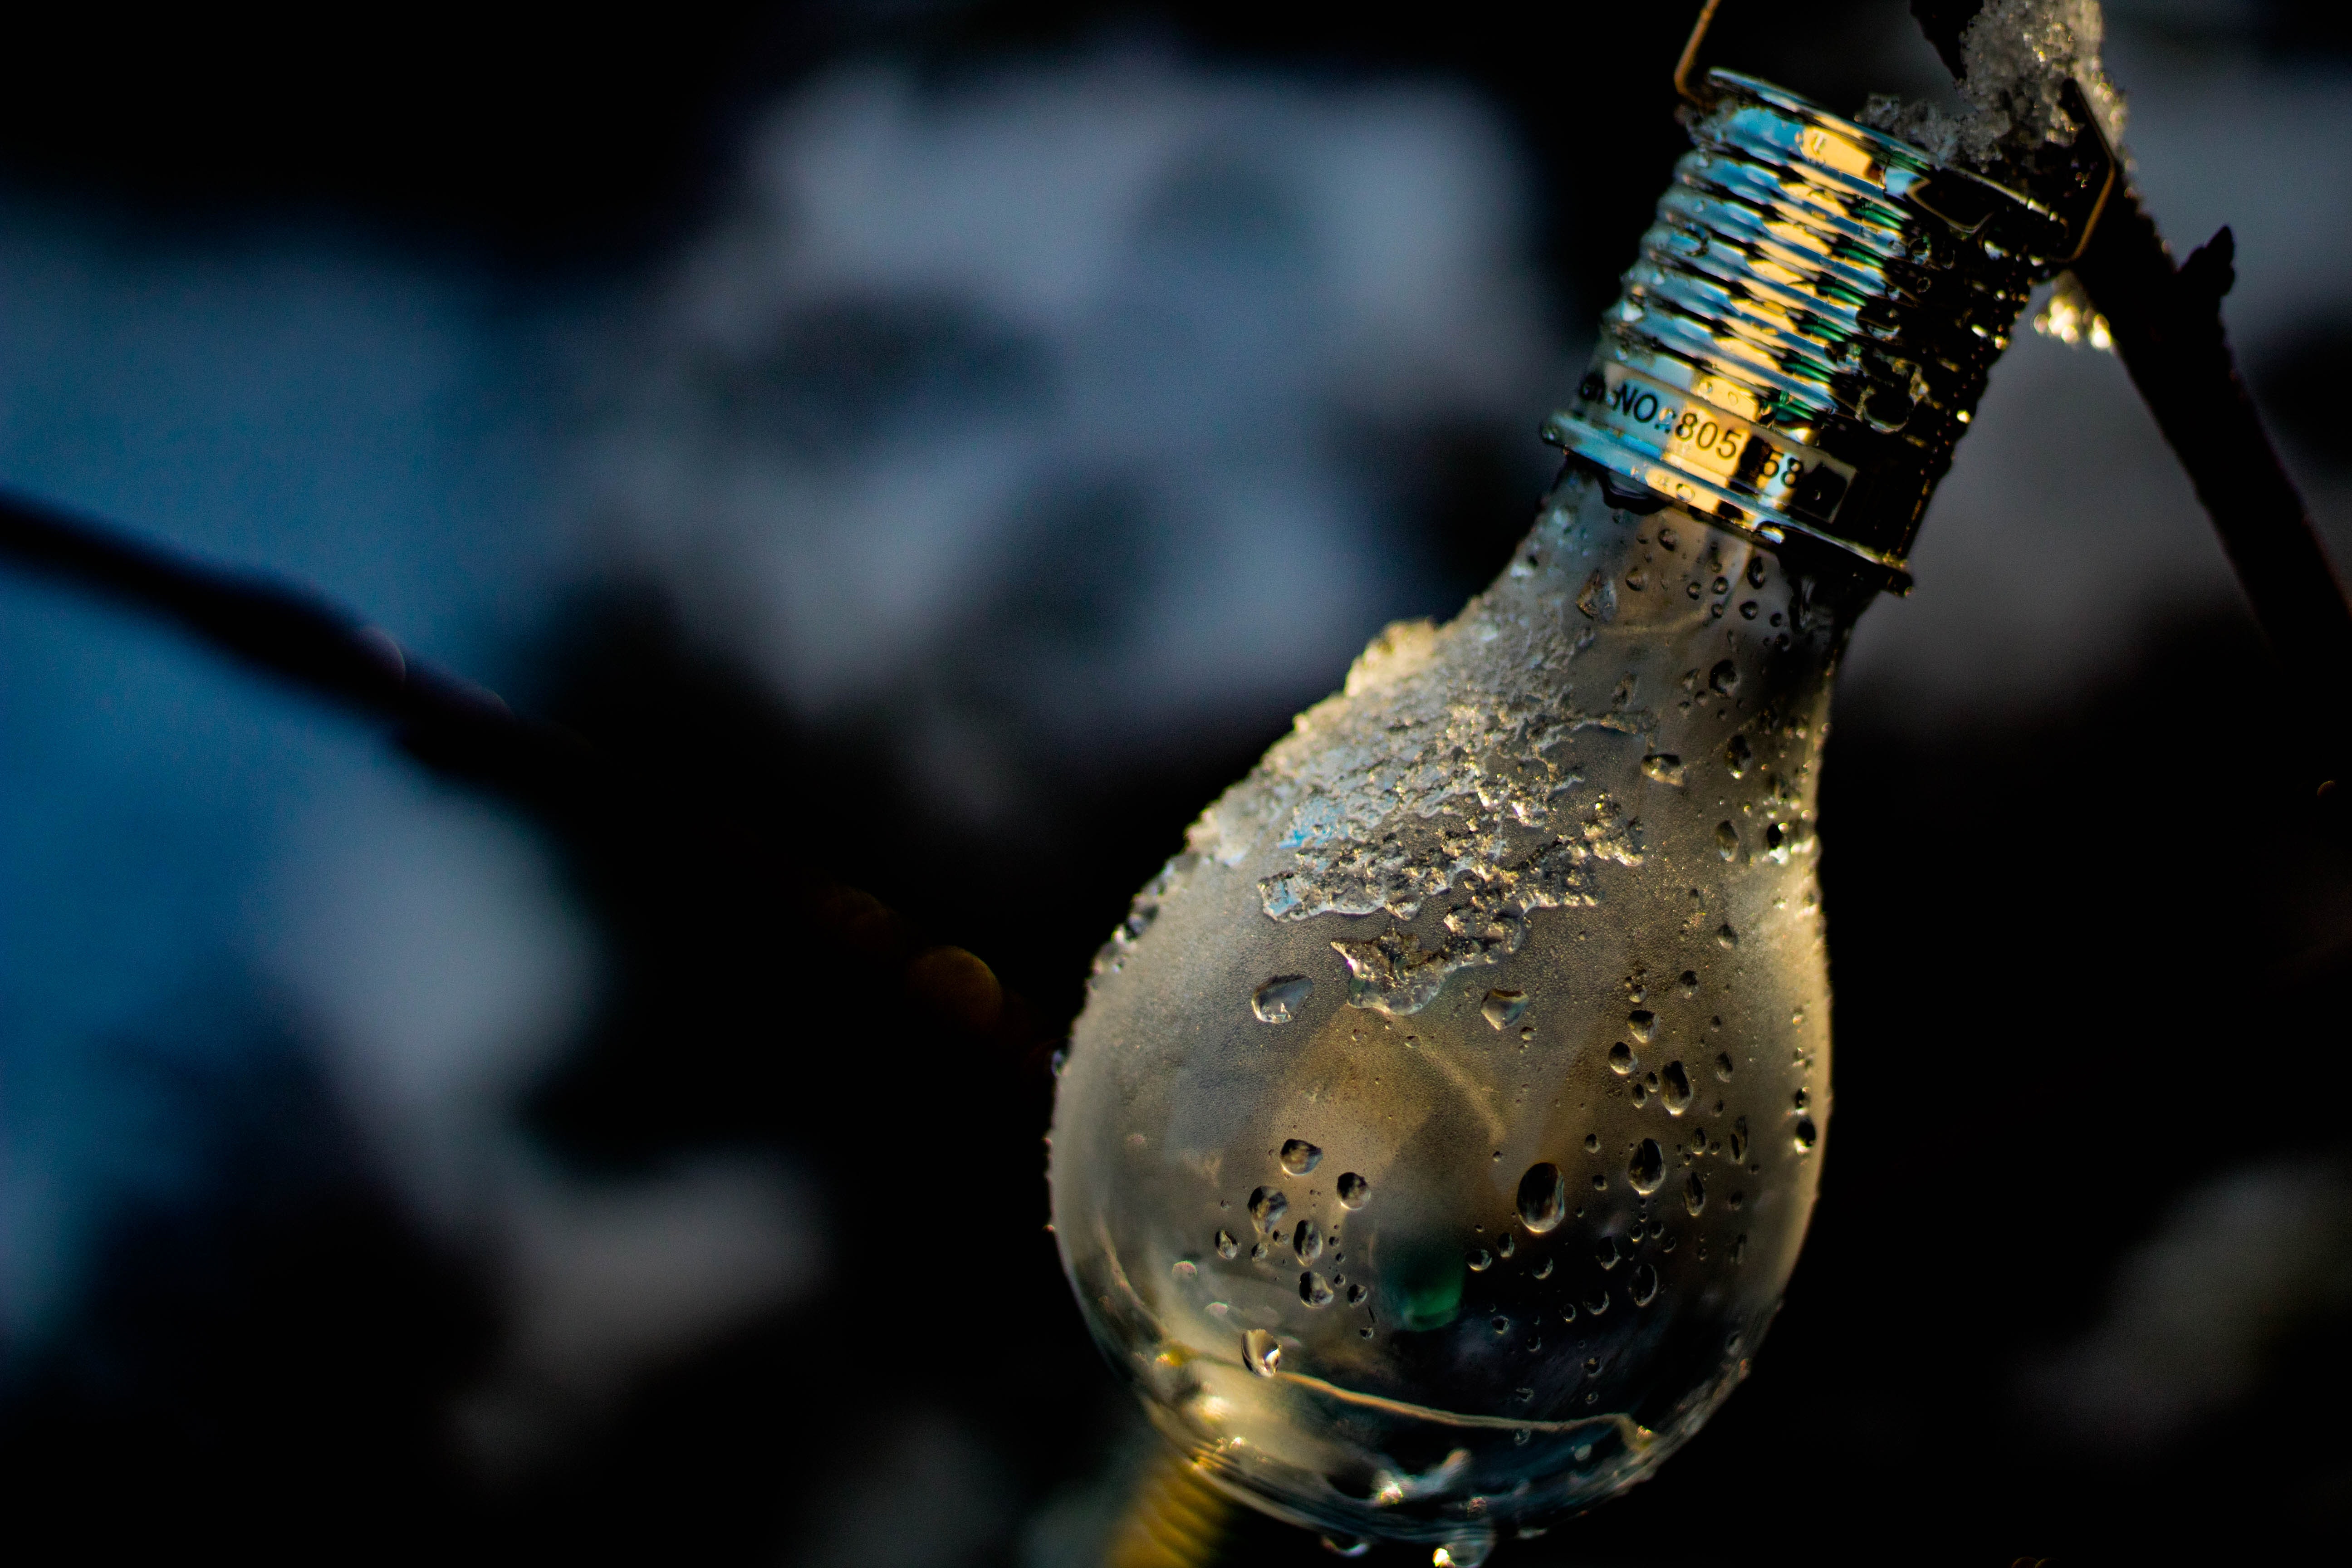
water, close up, macro photography, photography, still life photography, stock photography, glass, bottle, night